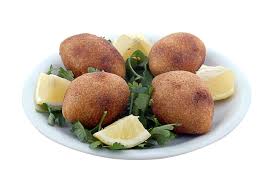
Yemek: icli_kofte